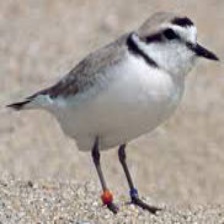
Species: SNOWY PLOVER
Scientific name: CHARADRIUS NIVOSUS